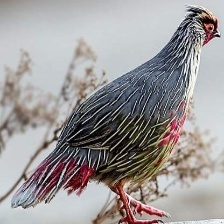
Species: BLOOD PHEASANT
Scientific name: ITHAGINIS CRUENTUS